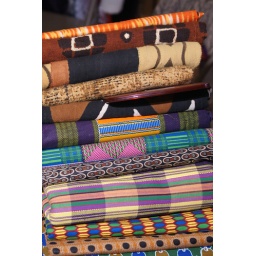
colorful bolts of fabric on a vendor's table at the Kwanzaa Festival in the Hayti Heritage Center (Durham, NC 2009)